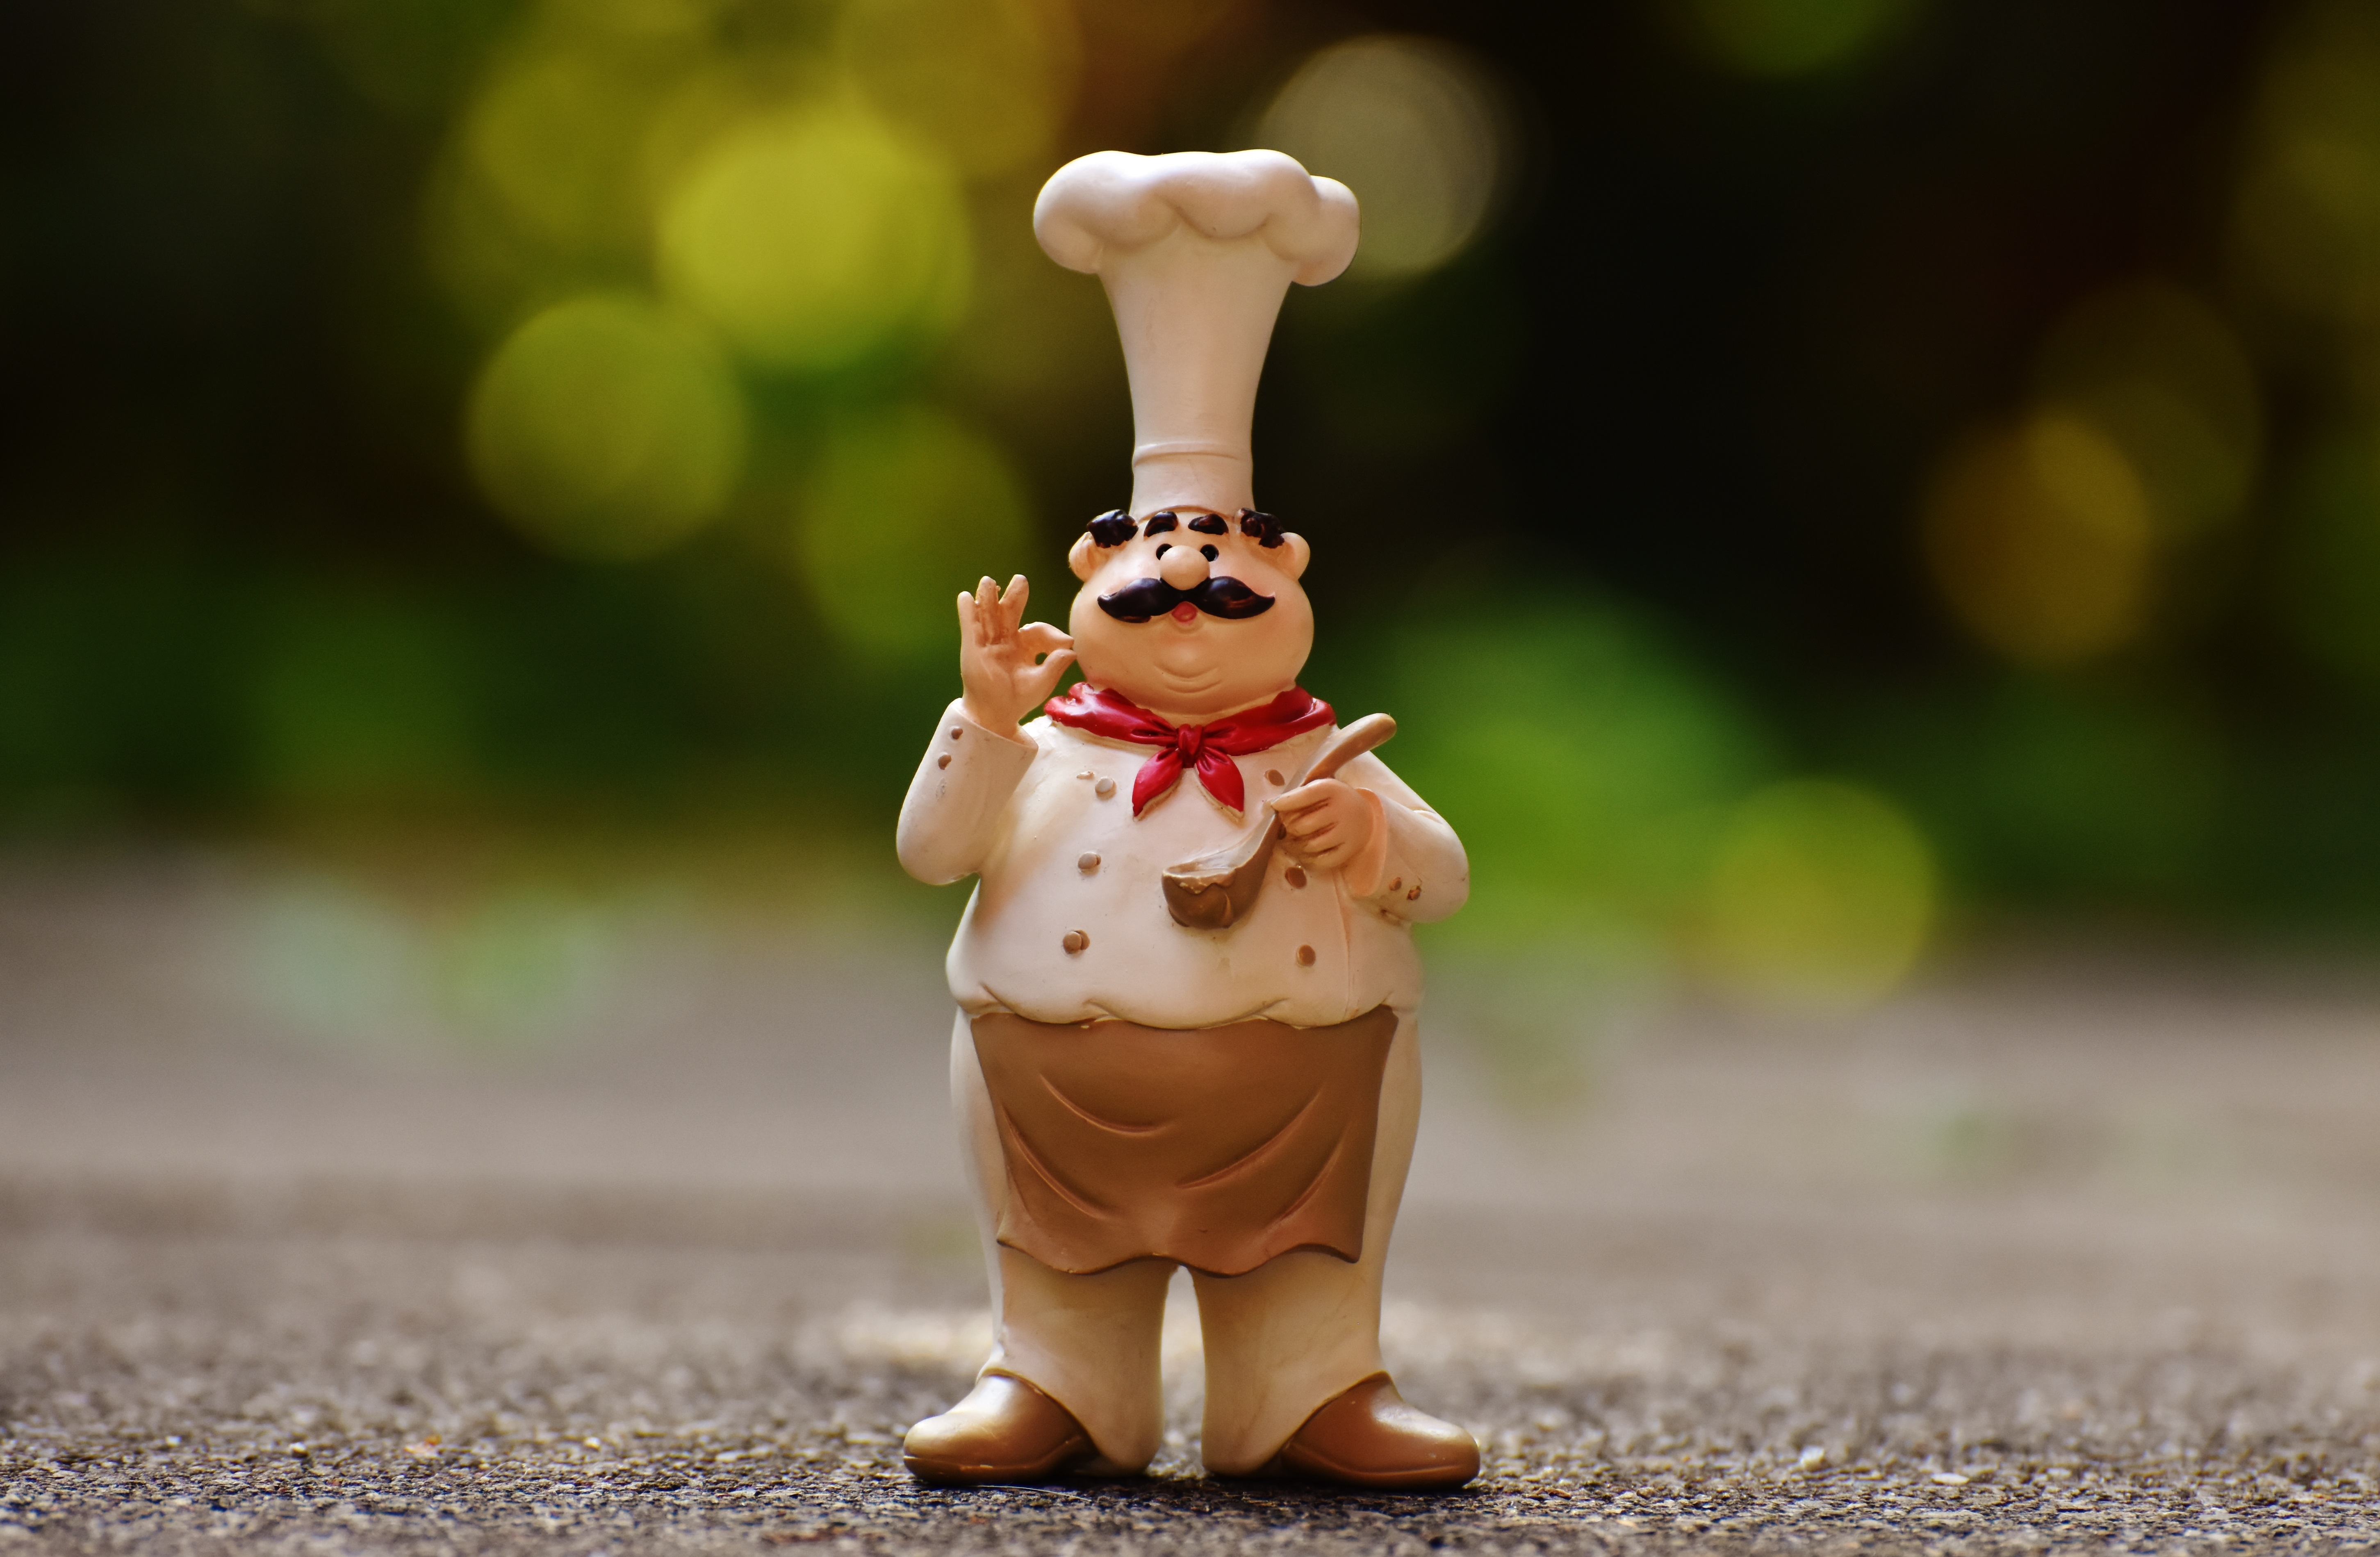
hand, restaurant, monument, statue, spring, child, toy, cook, figurine, funny, figures, gastronomy, garden gnome, chefs